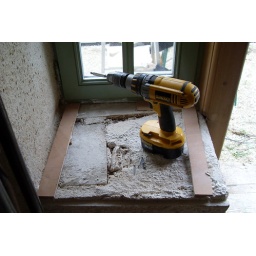
Small window by the back door